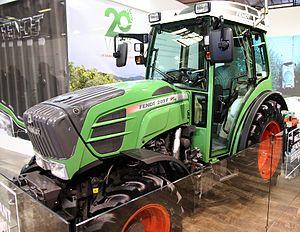
Tracteur vigneron Fendt 209 F
Le SITEVI ou Salon international des équipements et savoir-faire pour les productions vigne-vin, olive, fruits-legumes est une foire-exposition bi-annuelle organisée à Montpellier au parc des expositions, dans la dernière semaine du mois de novembre. Elle présente le matériel viti-vinicole et les innovations, associé au matériel oléicole et agricole.